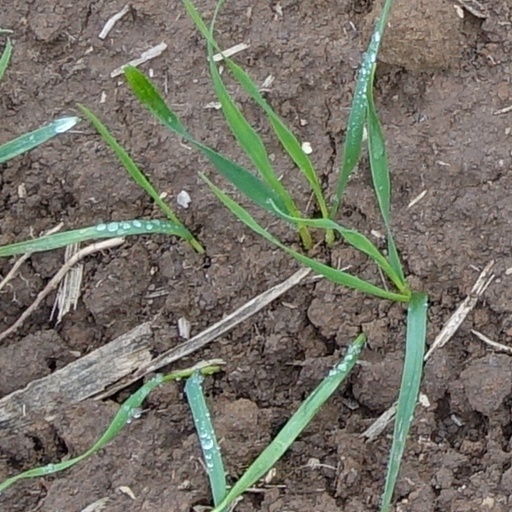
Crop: wheat